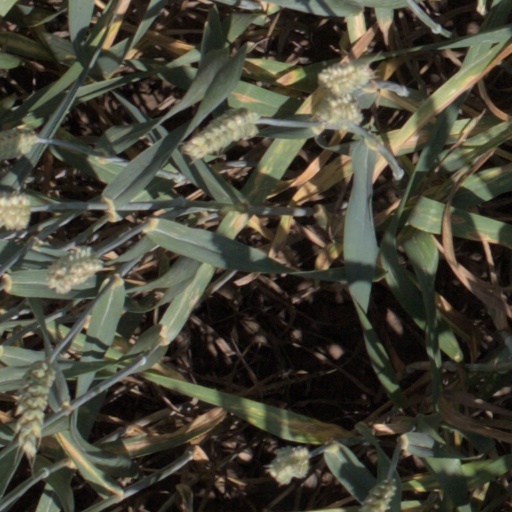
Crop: wheat